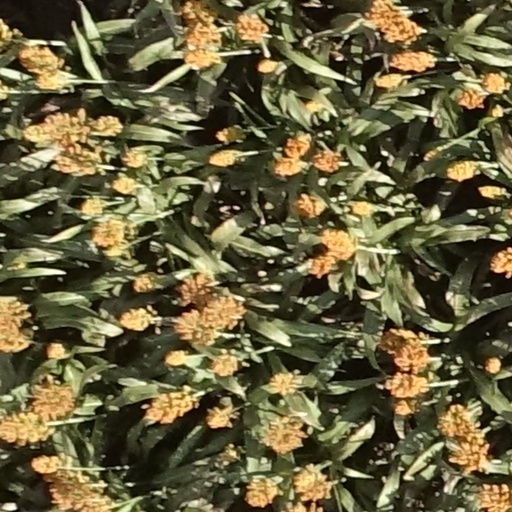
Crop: sorghum